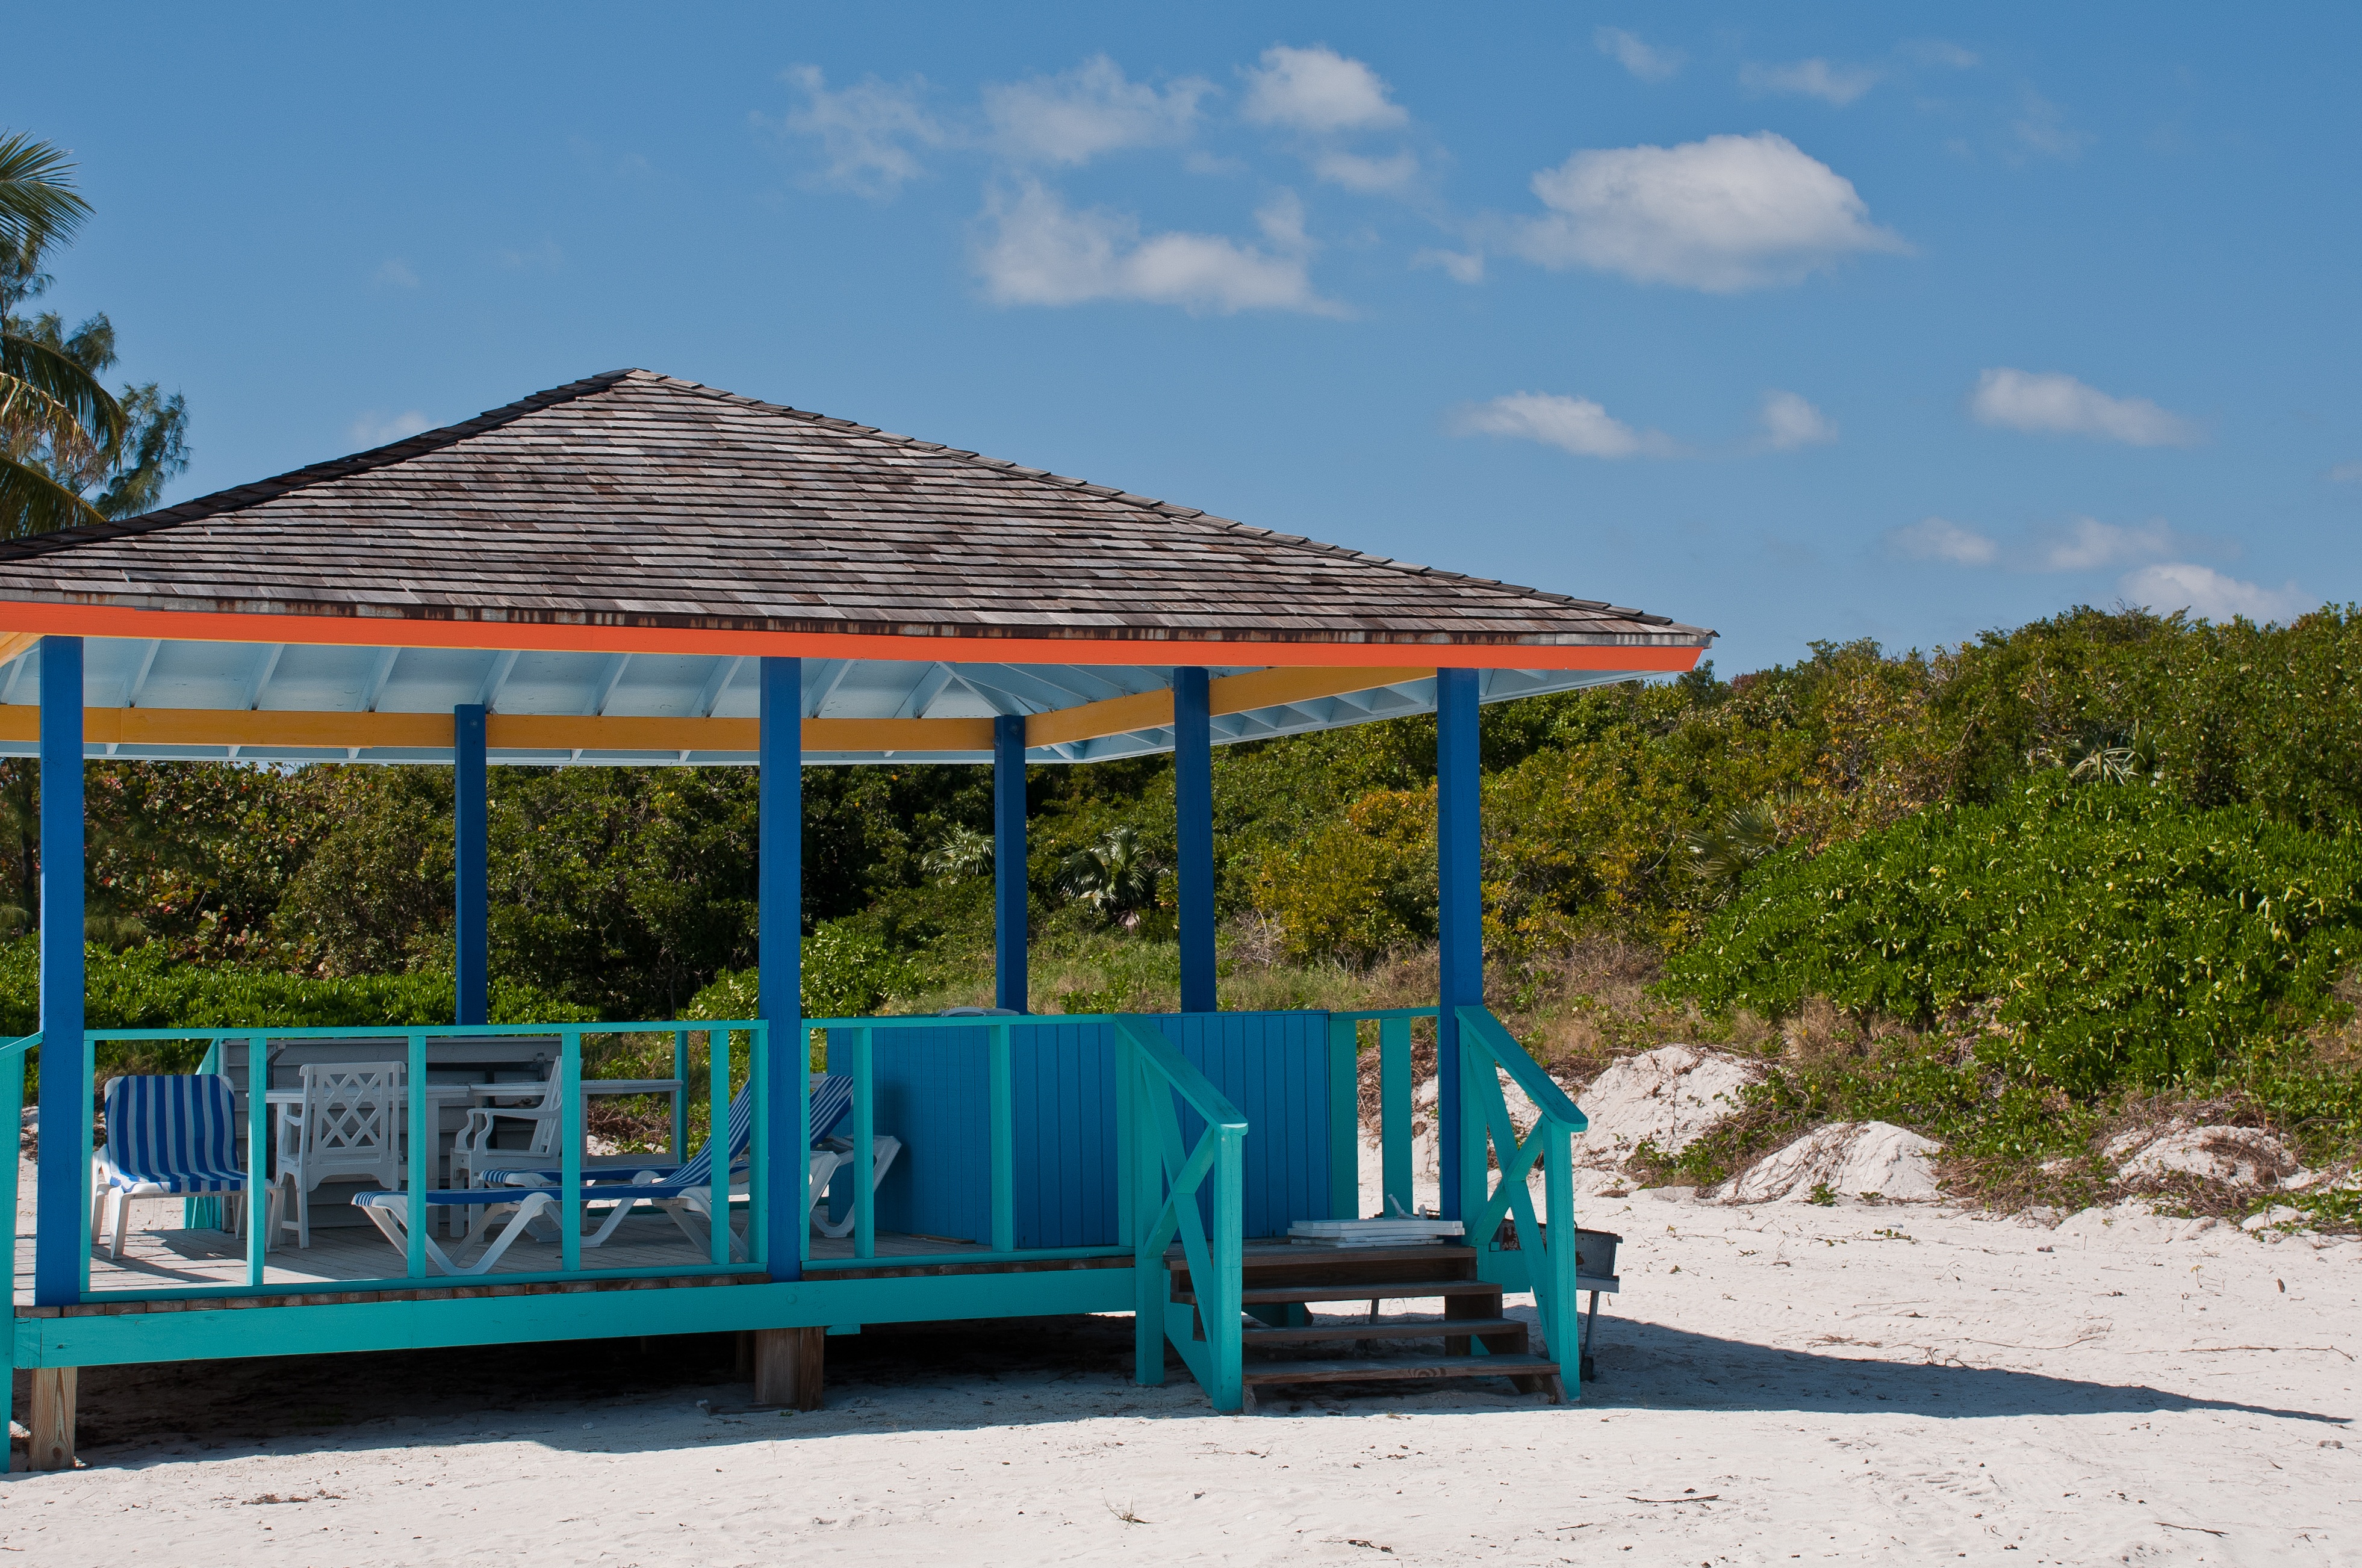
architecture, roof, home, summer, vacation, travel, hut, paradise, cottage, island, tent, resort, playground, pavilion, human settlement